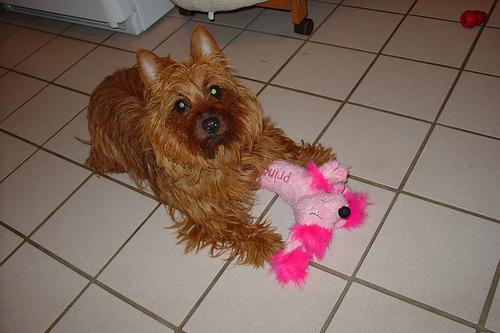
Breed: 202-n000020-Australian_terrier